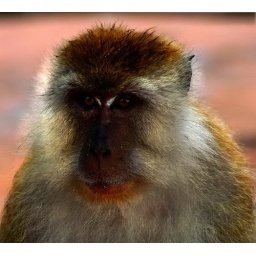
Another shot taken on monkey beach in Penang - Malaysia.